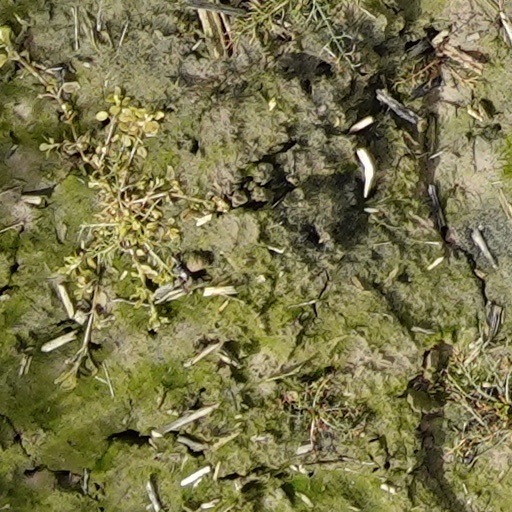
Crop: wheat